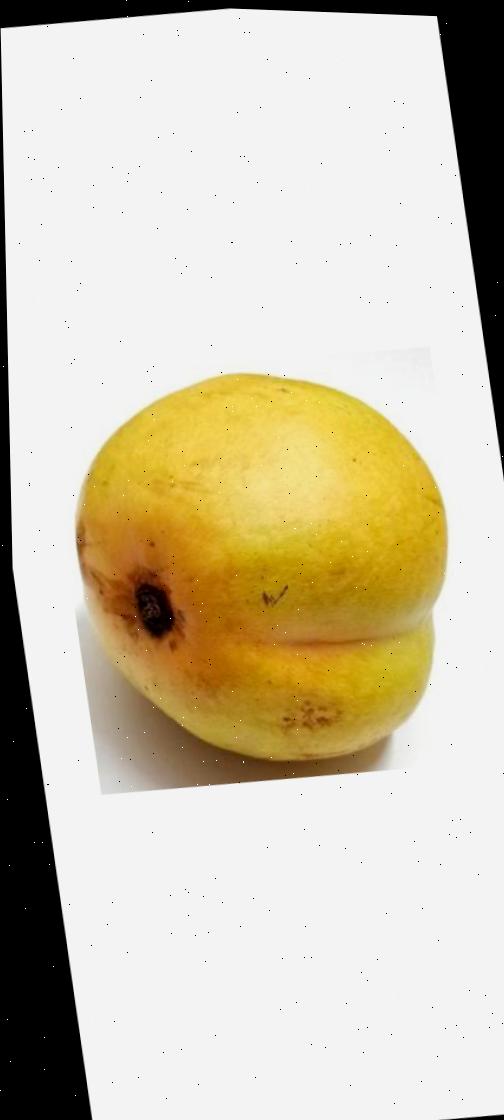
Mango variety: Bari-11